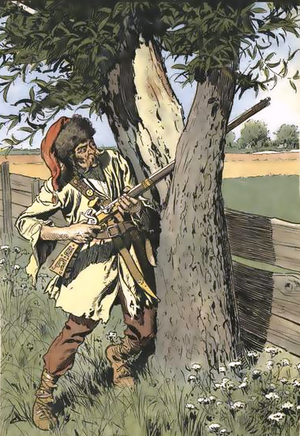
Le terme pandoure ou pandour désigne à l’origine les gardes des boyards dans les principautés chrétiennes vassales de l'Empire ottoman ; plus tard, ils sont présents dans les armées de l’Empire des Habsbourg d'Autriche comme troupes irrégulières ou comme gardes impériaux.
Le col de Saverne est un col du massif des Vosges situé dans le département du Bas-Rhin, entre les communes de Saverne et d'Ottersthal.